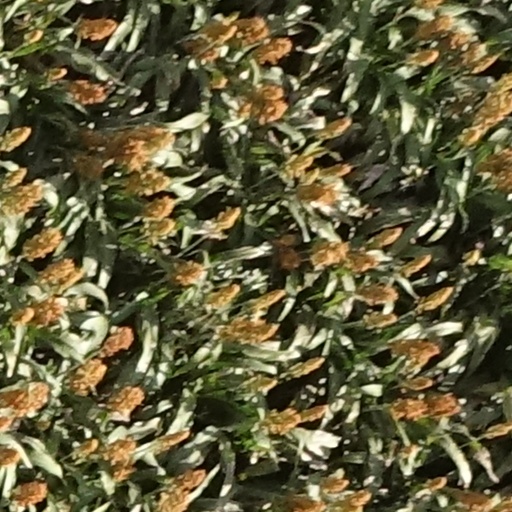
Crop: sorghum